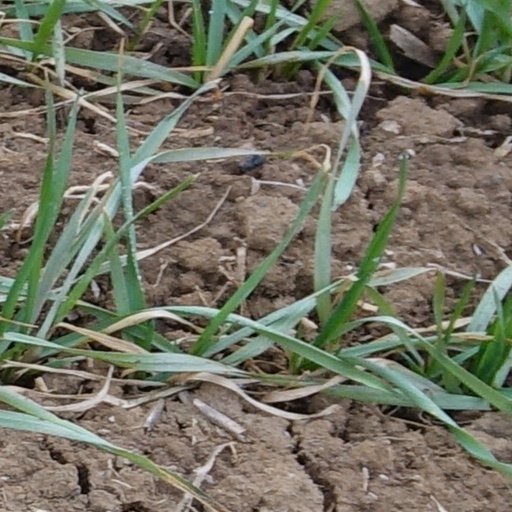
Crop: wheat